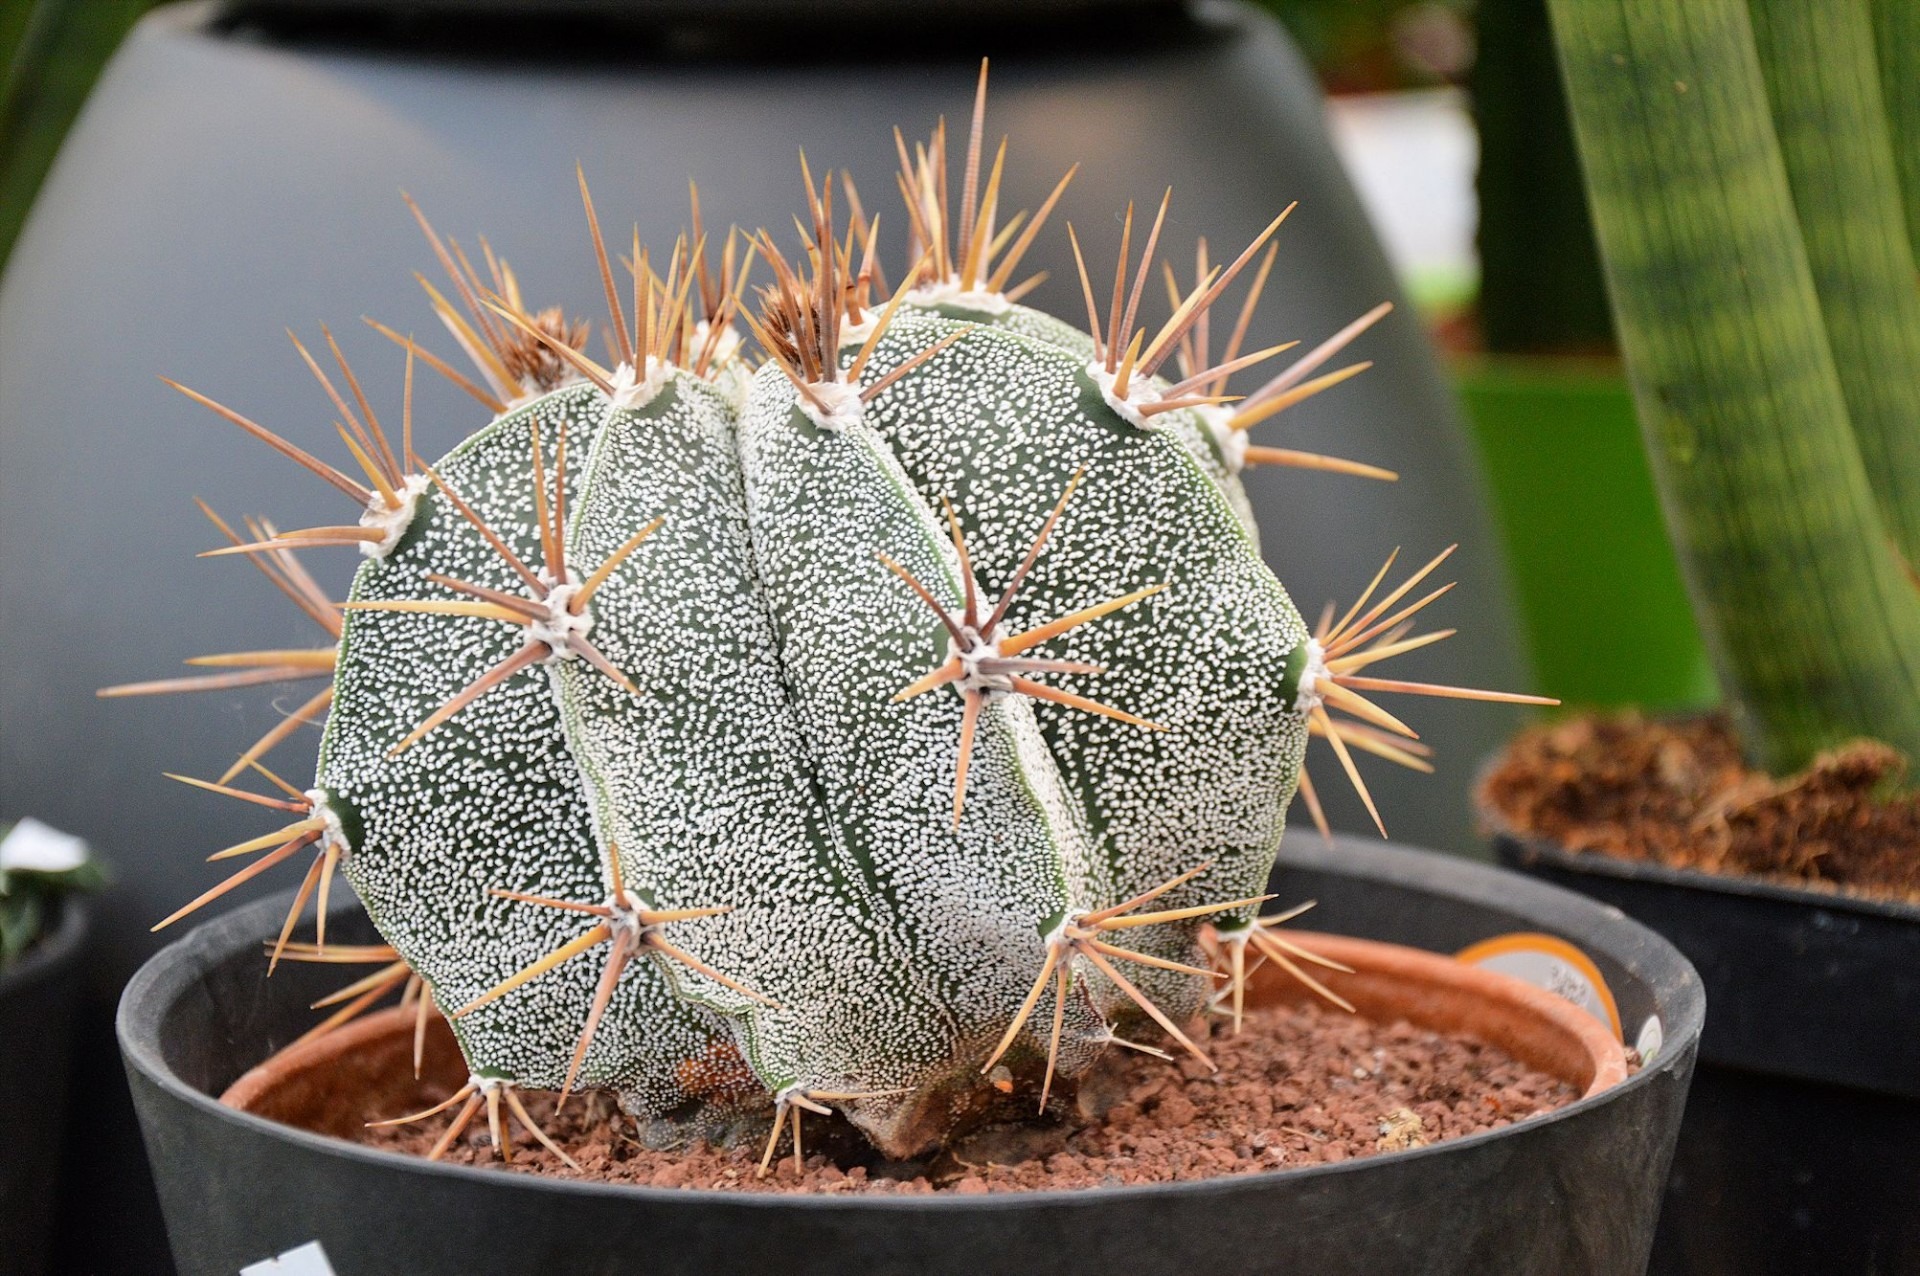
prickly, cactus, sharp, plant, flower, thorn, floral, decoration, indoor, botany, flora, houseplant, potted, ornamental, caryophyllales, spines, flowering plant, plant stem, land plant, thorns spines and prickles, hedgehog cactus